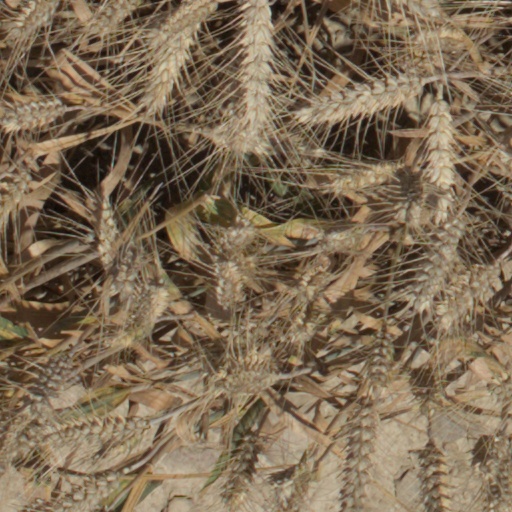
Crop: wheat